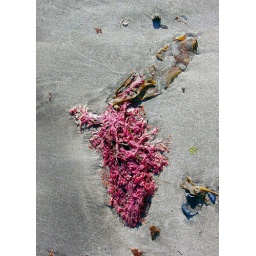
It is fun walking the beaches and spotting out the jewelry that lies in the sand or between the rocks.